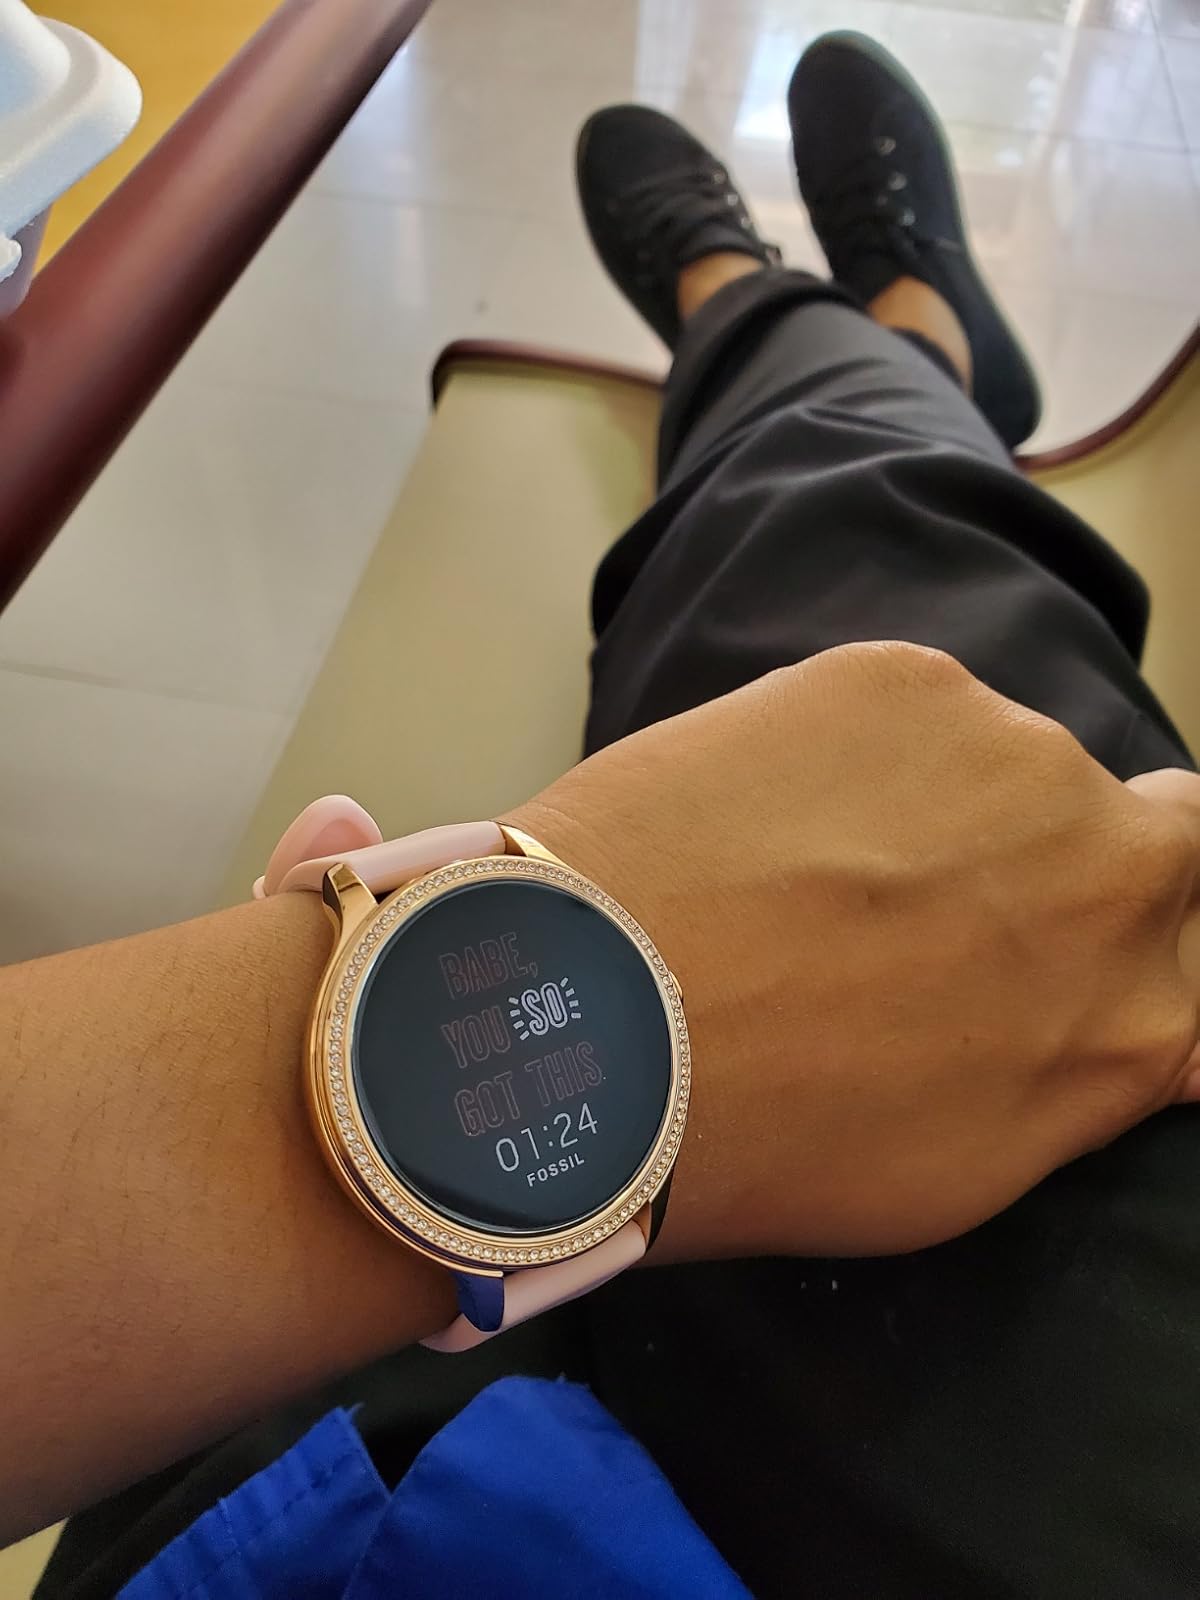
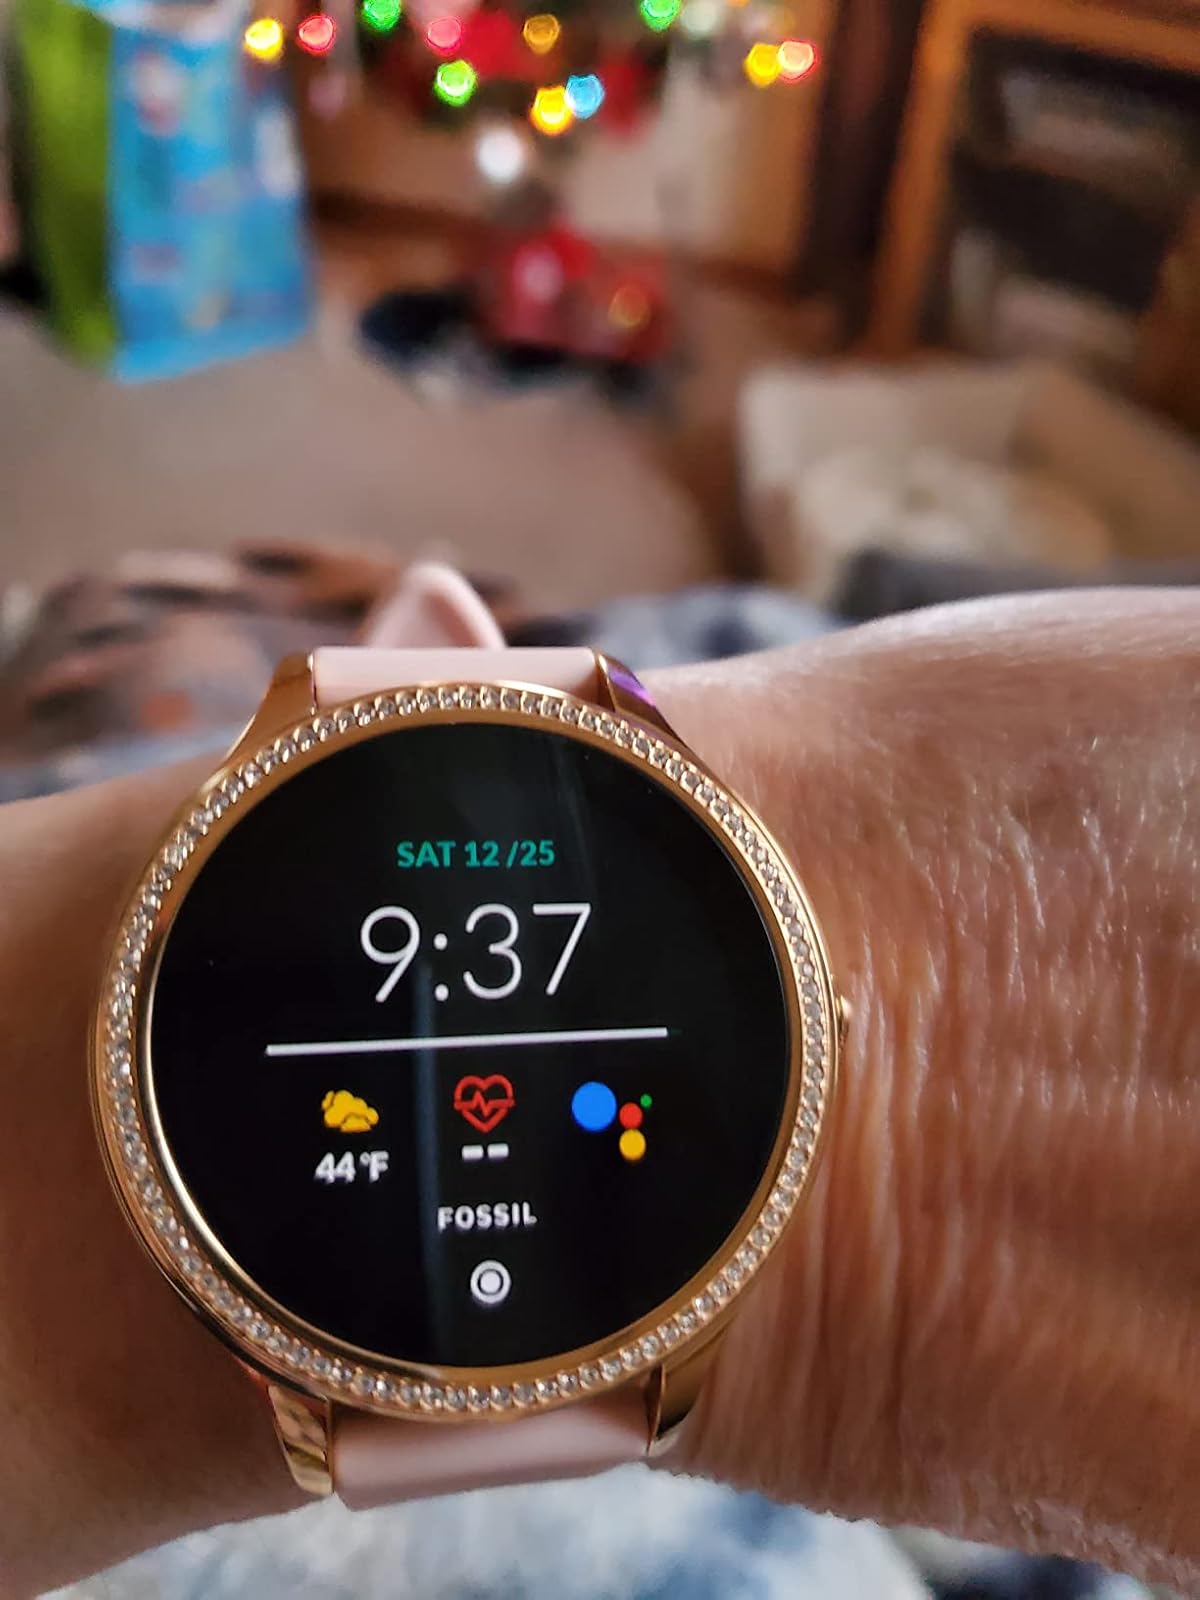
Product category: smartwatch
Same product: yes